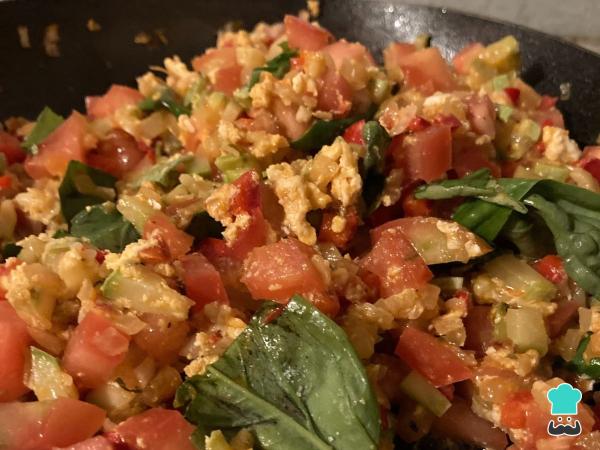
0Corta el tomate y pica la albahaca. Agrega estos dos ingredientes al resto del relleno.